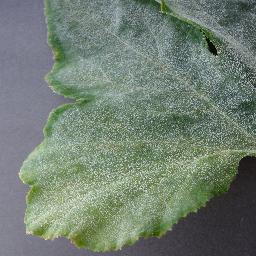
Label: Squash___Powdery_mildew